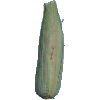
Label: corn_husk